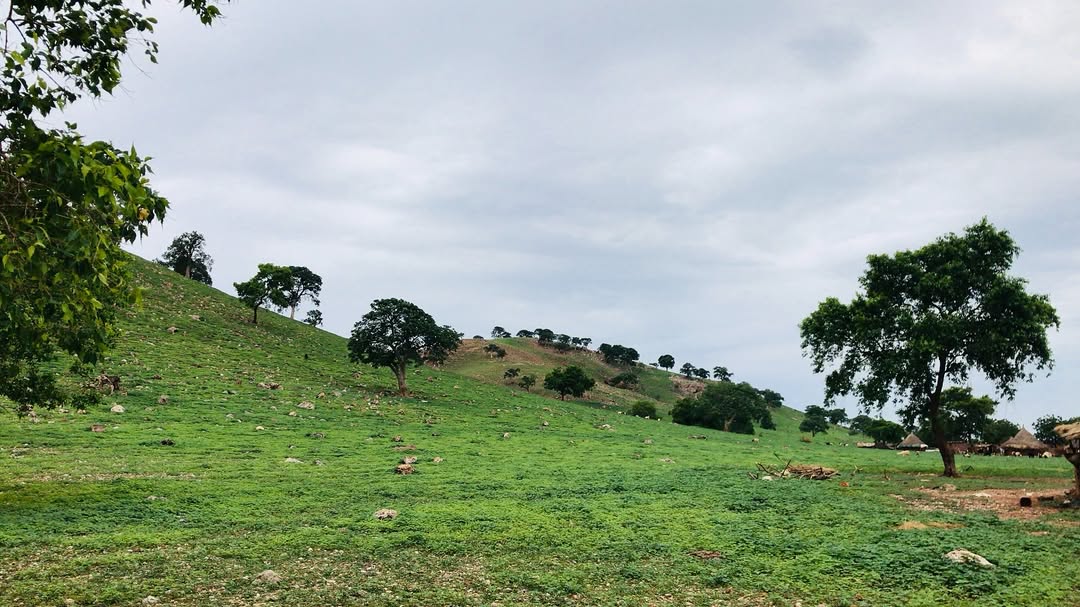
الوصف بالفصحى: طبيعة خلابة تبرز جمال الريف السوداني مع الأشجار المتفرقة والبساط الأخضر الممتد
الوصف بالعامية السودانية: الخضرة والجمال في ريف السودان الشجر سمح والواطئة كلها مفروشة بالأخضر
التصنيف: Nature & Landscape
التصنيف الفرعي: Rural daily life